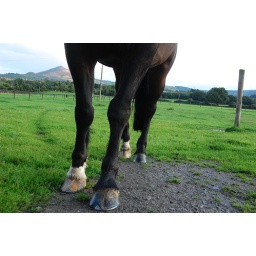
A lonely horse in the back field